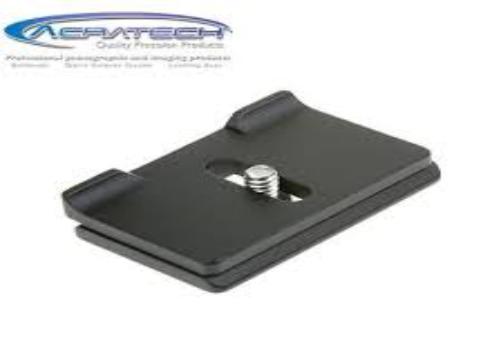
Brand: Acratech
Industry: Others